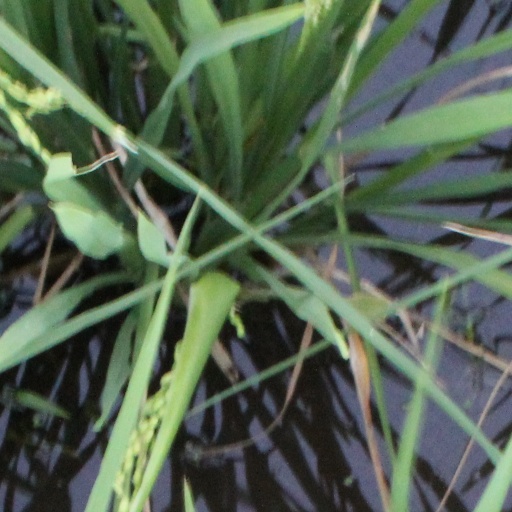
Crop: rice